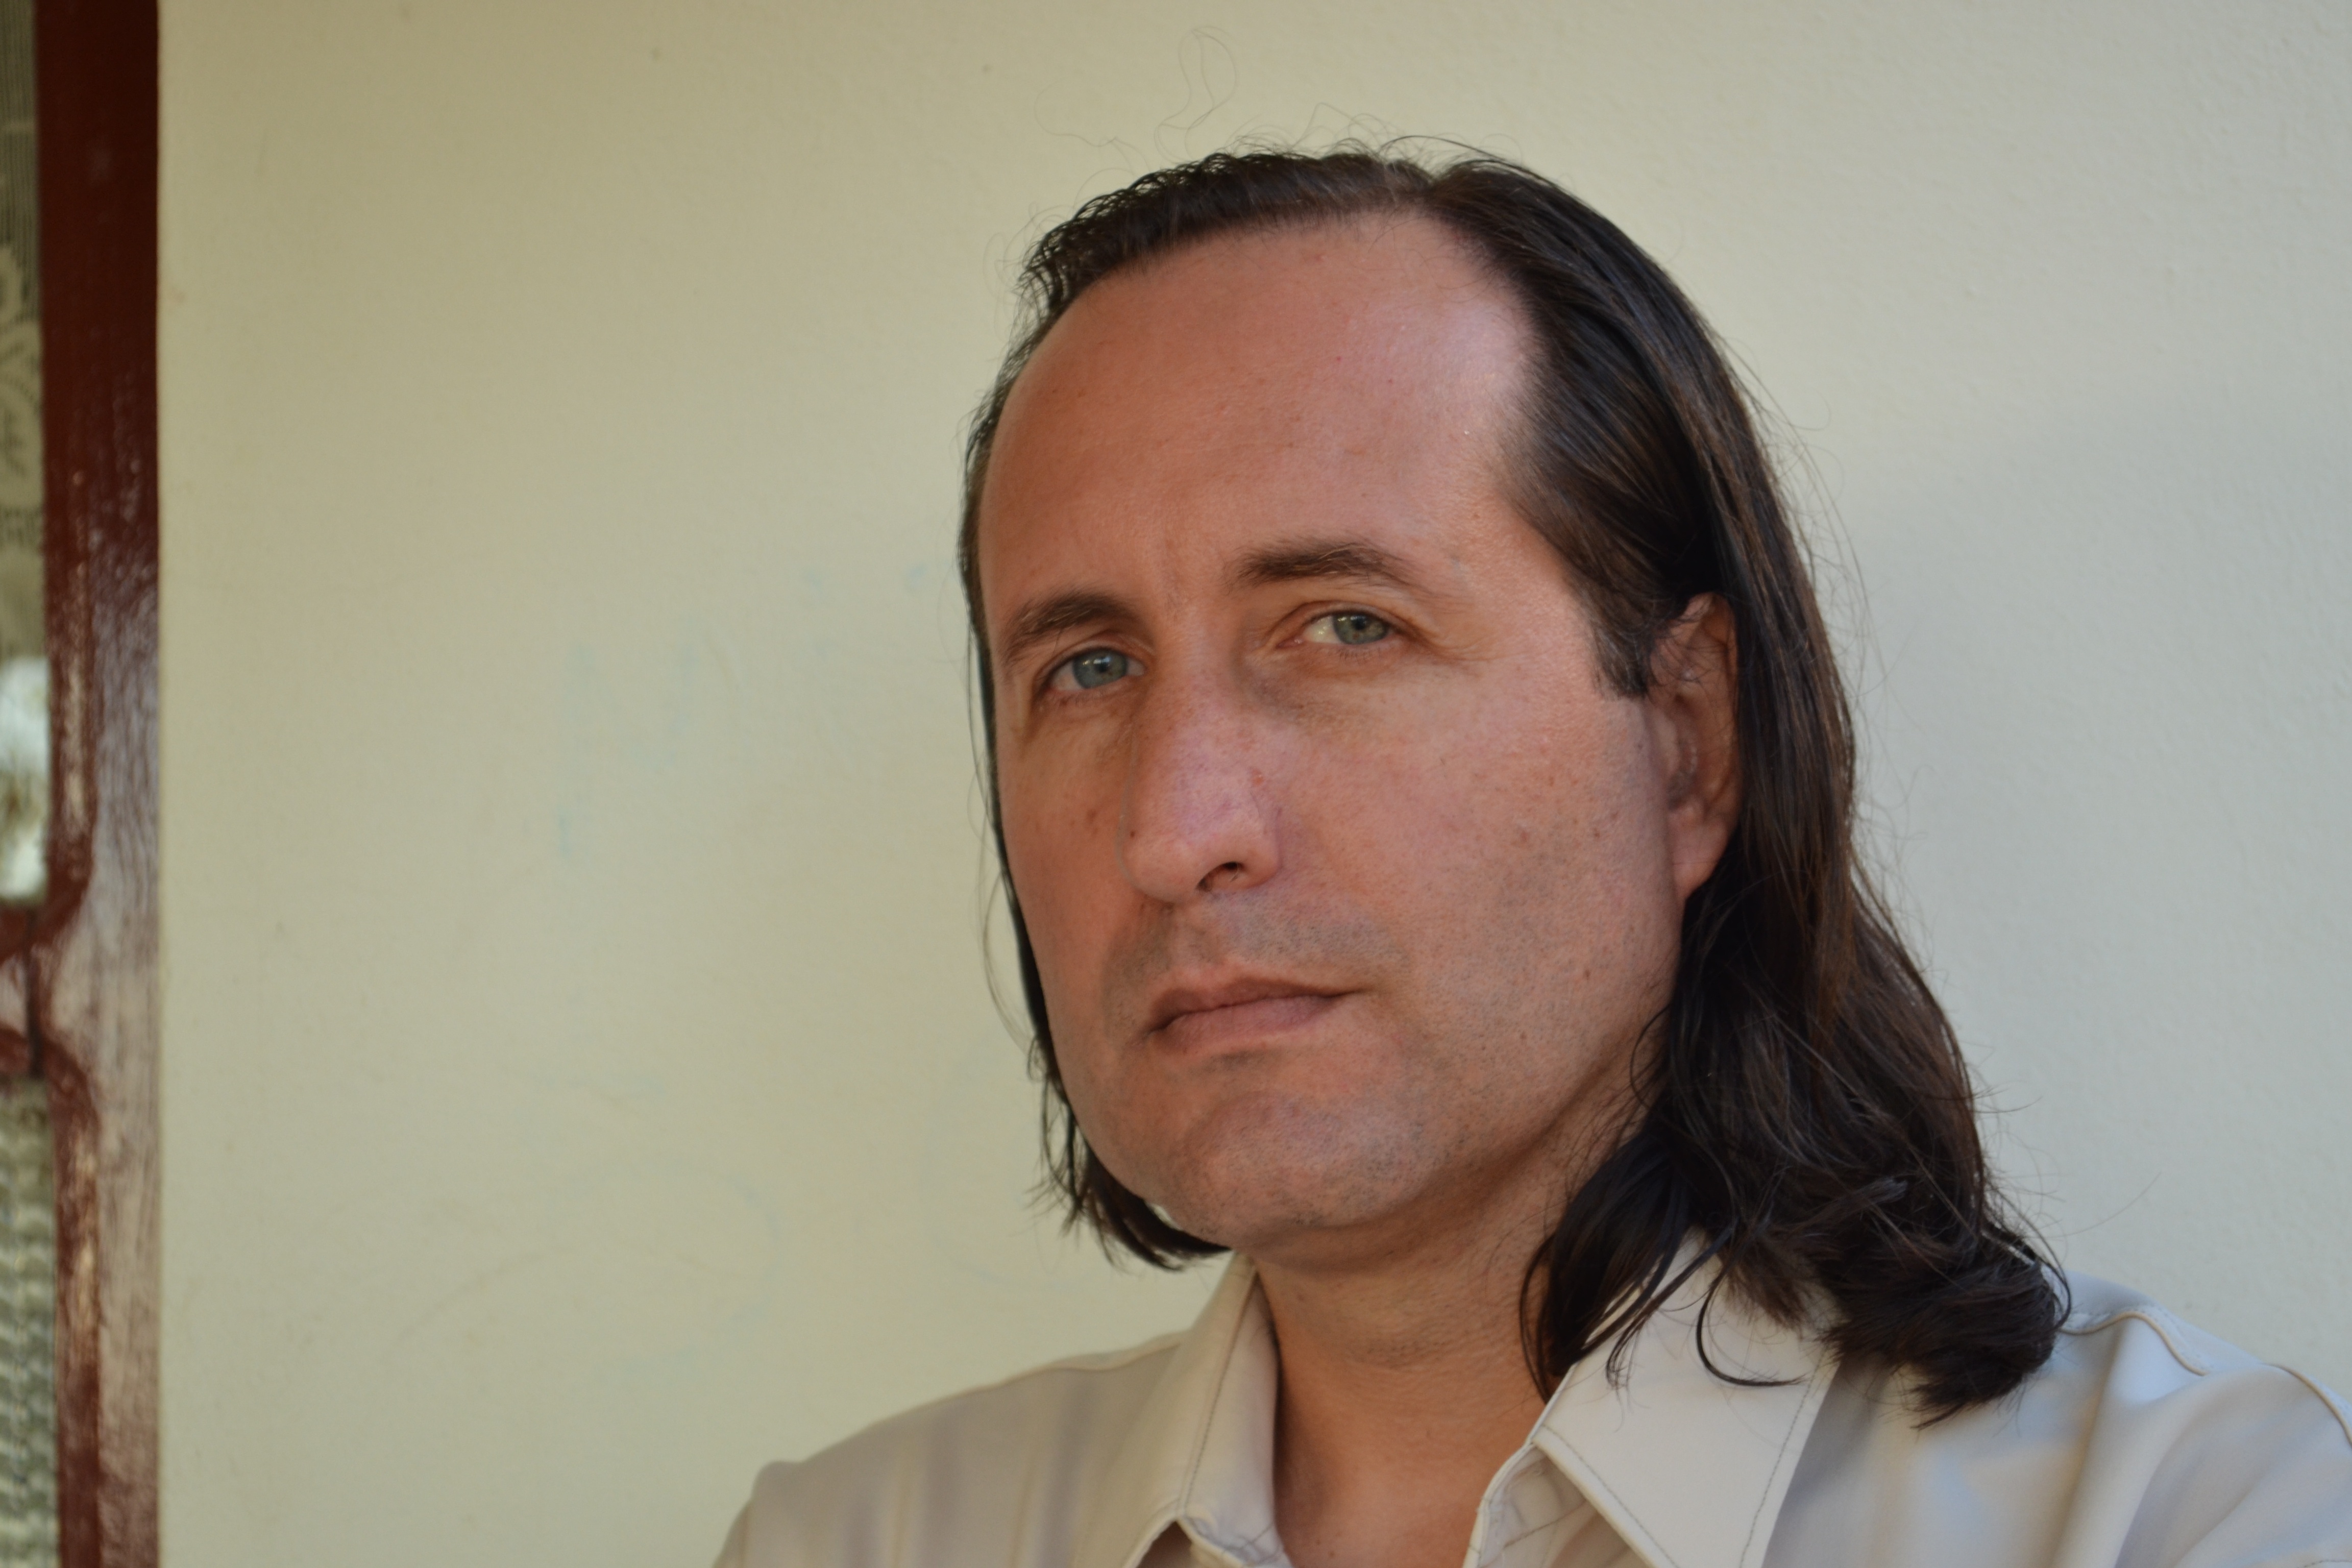
person, portrait, professional, profession, conversation, face, head